Sara Torsslow

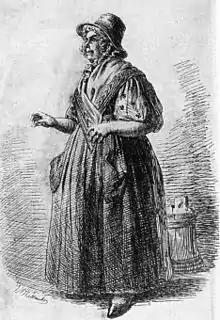
Sara Torsslow as Tant Bazu

She married her colleague, the actor Ulrik Torsslow (1801-1881) in 1830.